Jules-Maurice Quesnel

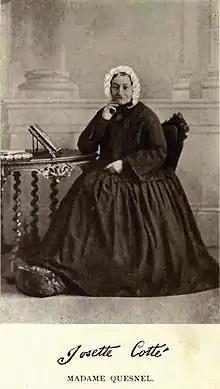
Madame Marie Josette Quesnel by William Notman

His brother Frédéric-Auguste was a member of the legislative assembly and legislative council.